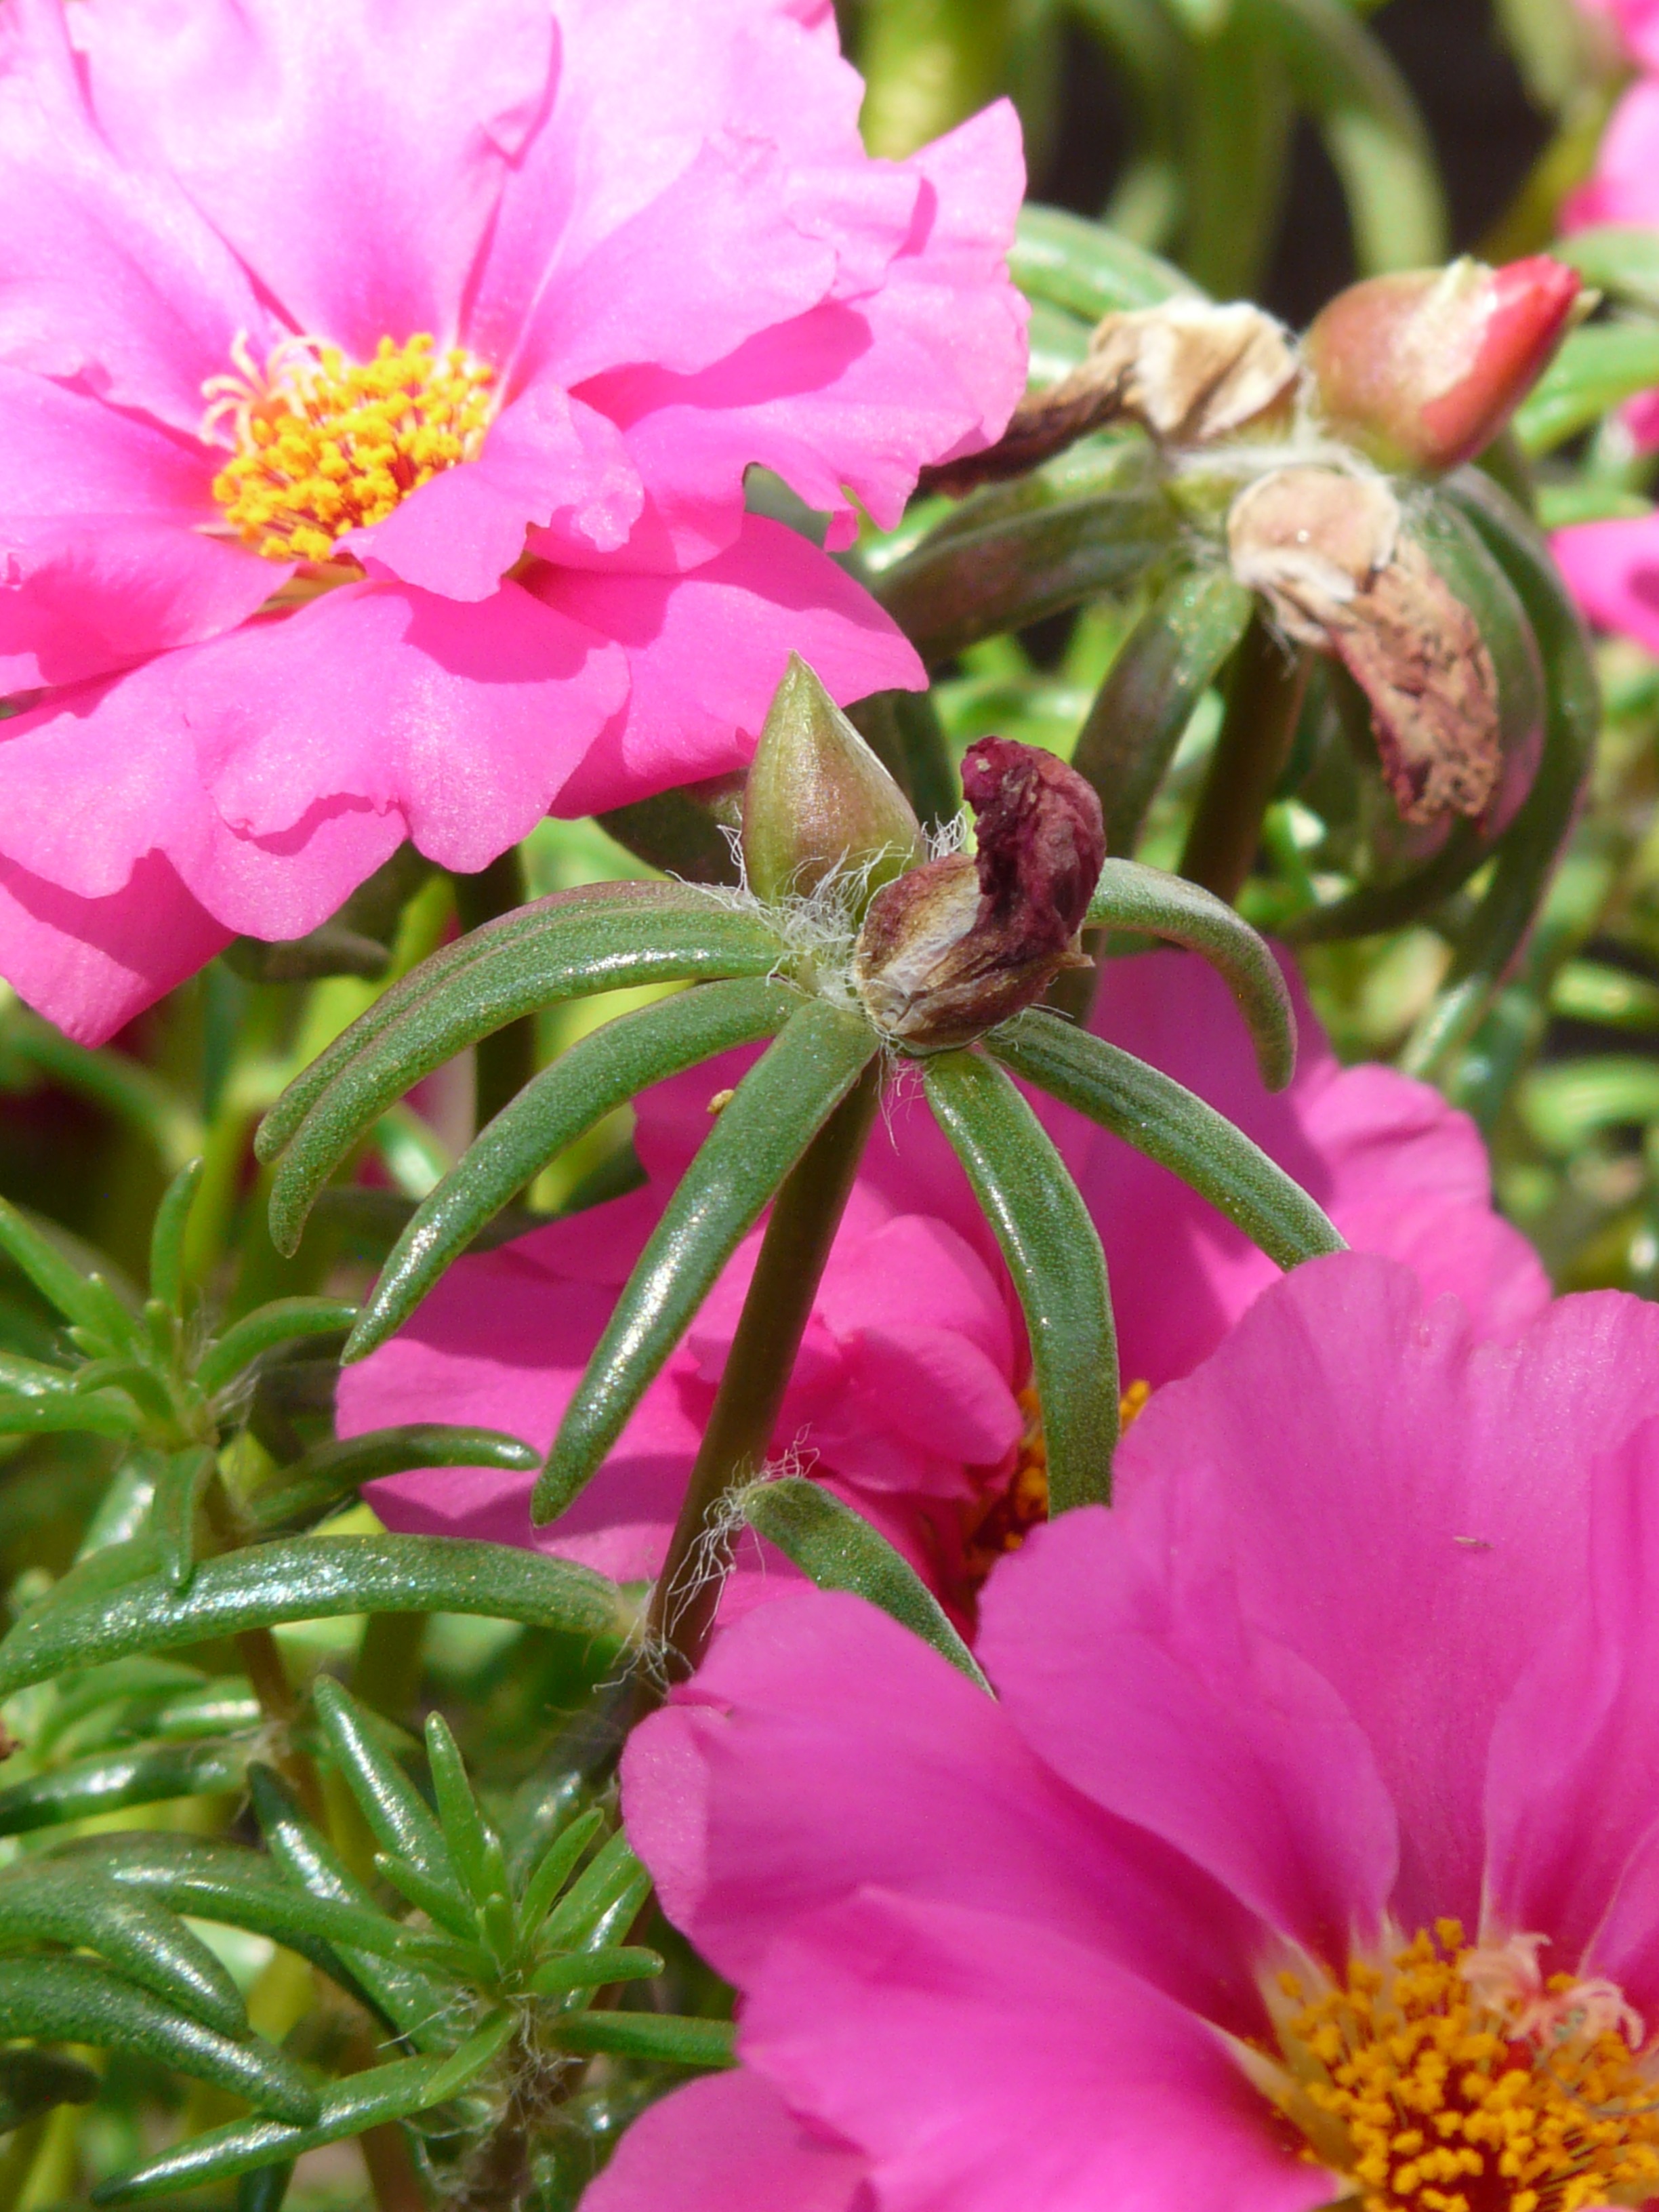
blossom, plant, flower, petal, bloom, color, botany, colorful, pink, flora, shrub, portulacaceae, peony, macro photography, flowering plant, summer flower, b hen, portulakgewaechs, land plant, portulaca grandiflora